Lionel Ferbos

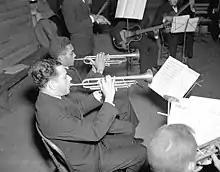
Ferbos with the New Orleans WPA Band, 1937

Lionel Ferbos was born on July 17, 1911, in New Orleans, in the city's Creole 7th Ward. He said he had asthma and his parents would not let him take up a wind instrument, but when he was 15 he saw Phil Spitalny's all-girl orchestra at the Orpheum and argued that he ought to be able to do anything a girl could do. So he got an old cornet at a pawn shop on Rampart Street and began lessons with Professor Paul Chaligny, an exacting Creole task-master who would not let him blow the horn until he knew how to read music and had mastered the rudiments of theory. After a year with Chaligny, Ferbos moved on to study with noted musicians Albert Snaer and Eugene Ware.